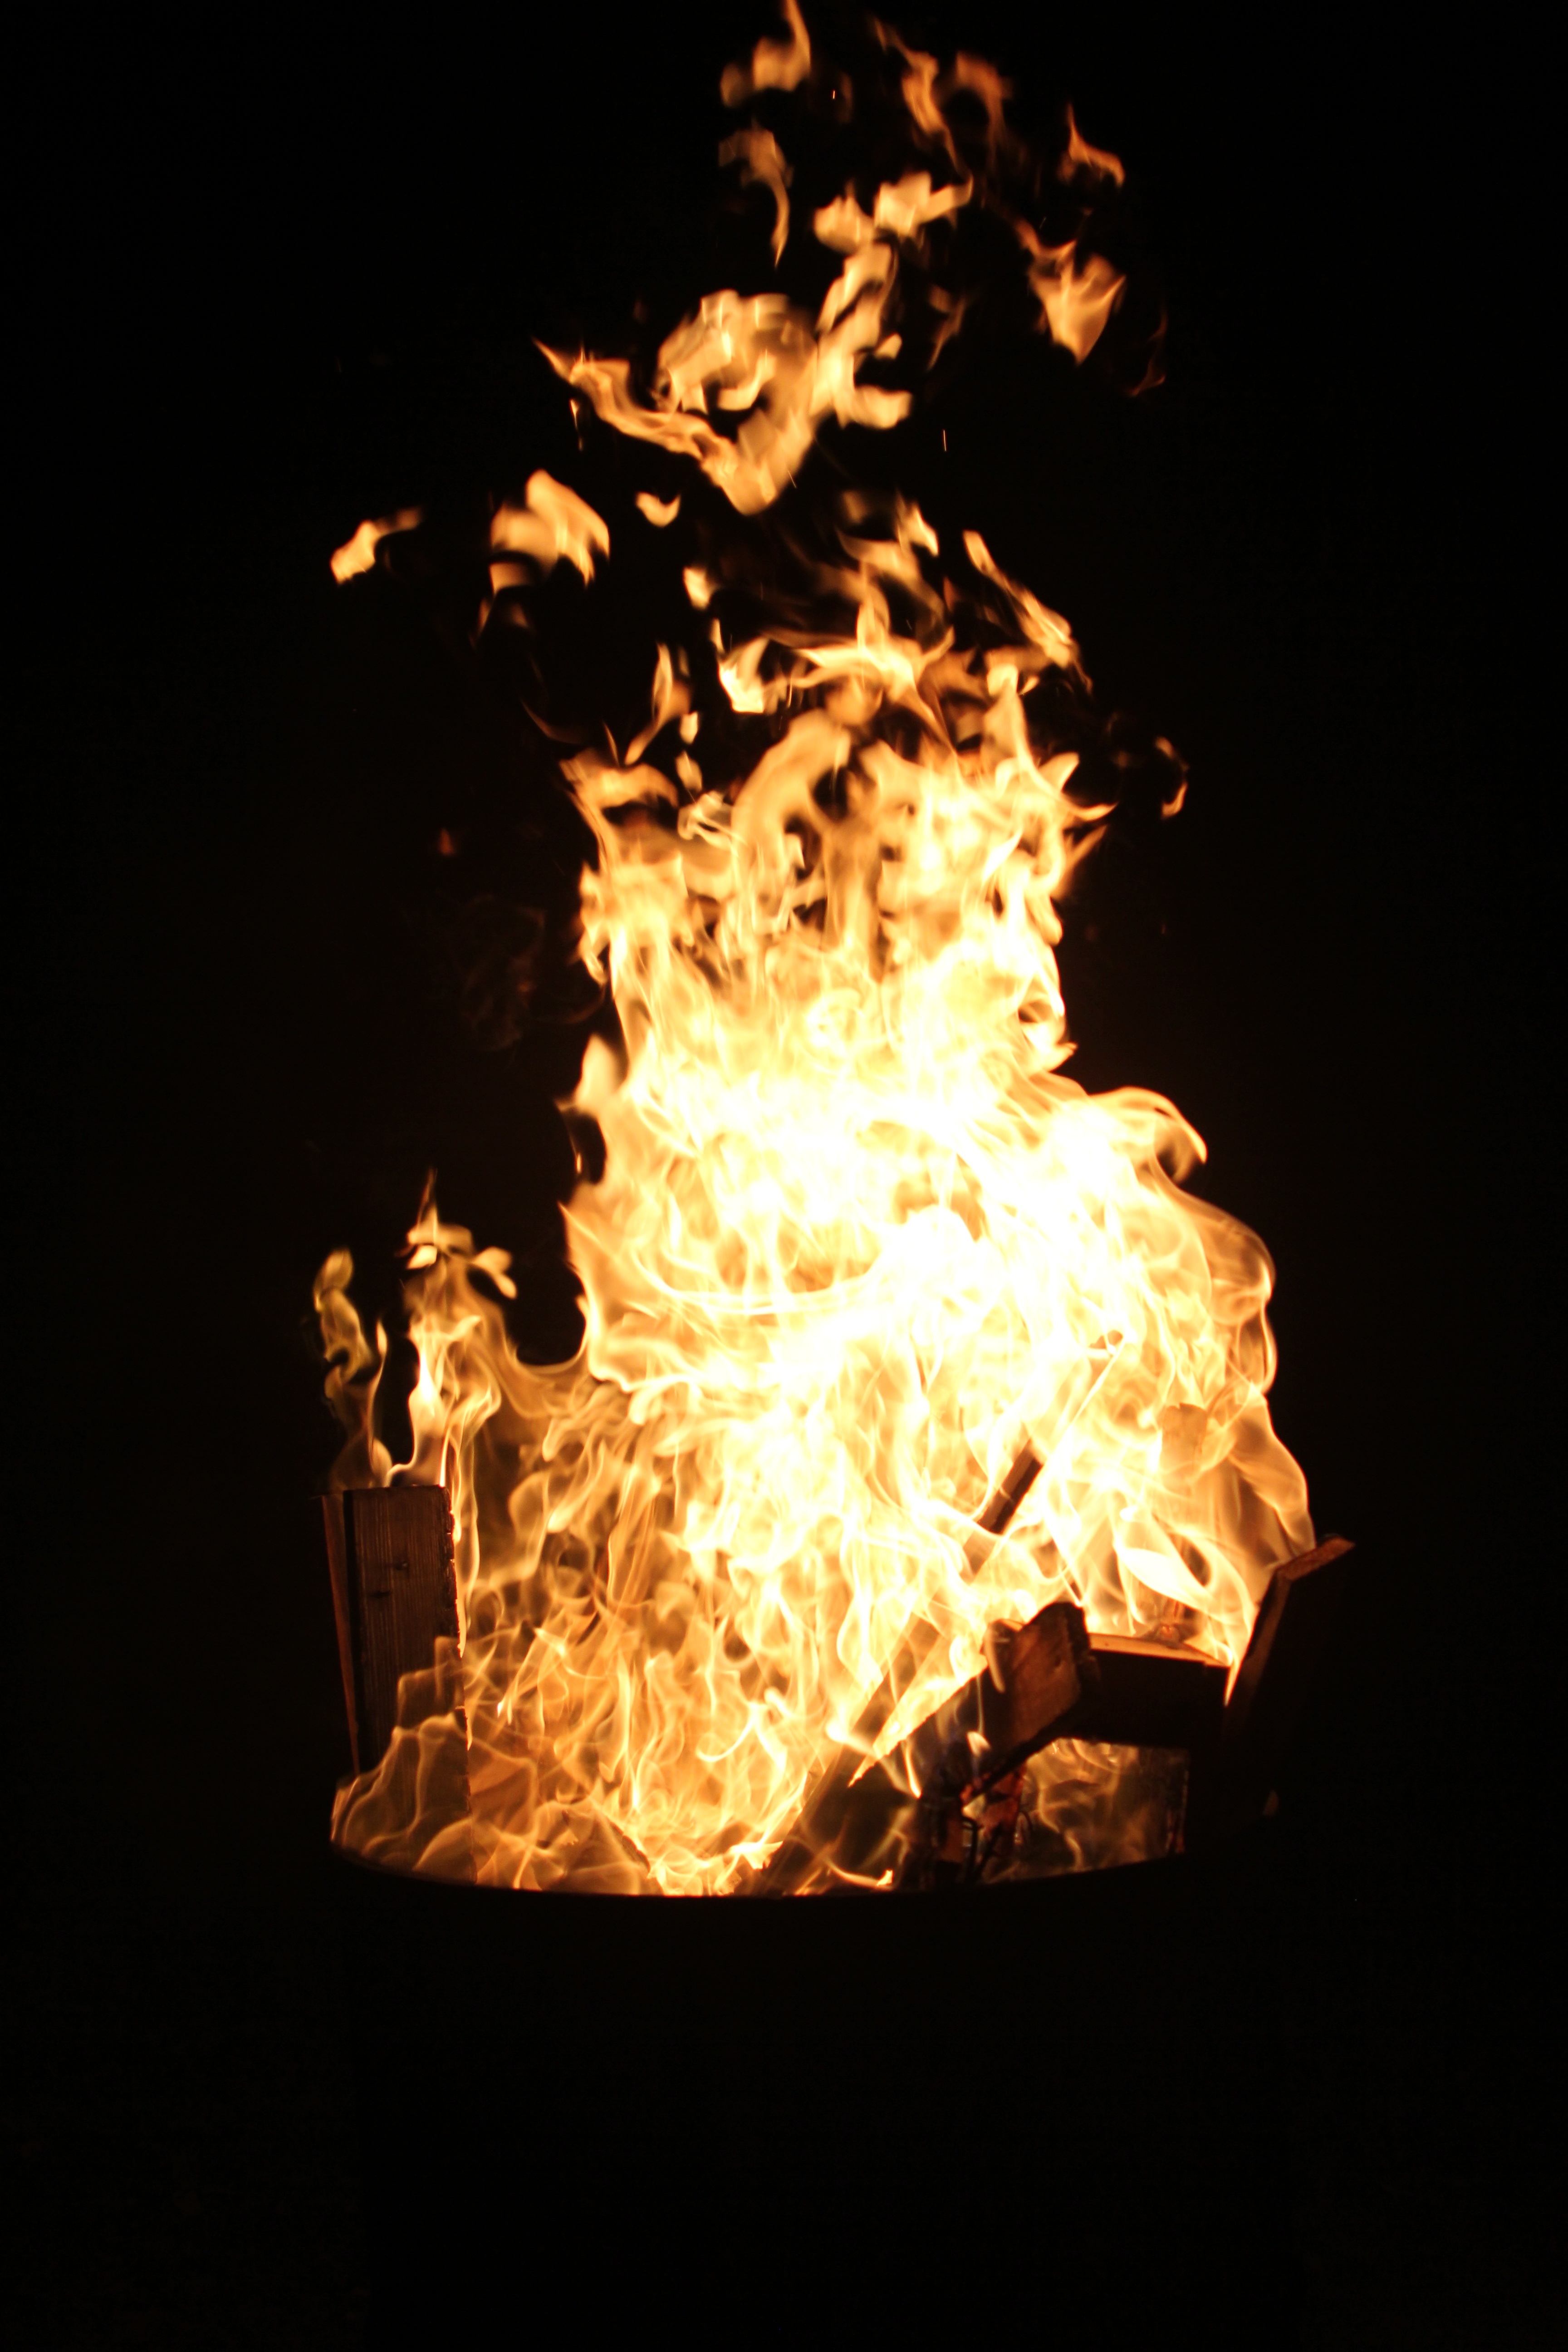
light, glowing, night, warm, flame, fire, darkness, campfire, lighting, bonfire, heat, burn, brand, hot, fiery, embers, wood fire